Conodont

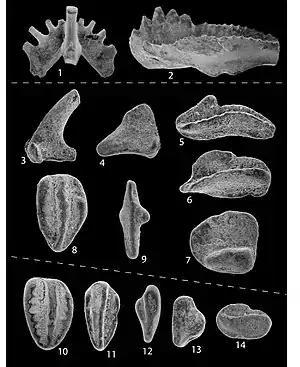
Conodont elements from the Deer Valley Member of the Mauch Chunk Formation in Pennsylvania, Maryland, and West Virginia, US

The earliest fossils of conodonts are known from the Cambrian period. Conodonts extensively diversified during the early Ordovician, reaching their apex of diversity during the middle part of the period, and experienced a sharp decline during the late Ordovician and Silurian, before reaching another peak of diversity during the mid-late Devonian. Conodont diversity declined during the Carboniferous, with an extinction event at the end of the middle Tournaisian and a prolonged period of significant loss of diversity during the Pennsylvanian. Only a handful of conodont genera were present during the Permian, though diversity increased after the P-T extinction during the Early Triassic.